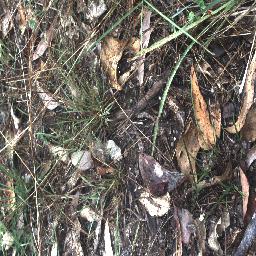
Label: negative